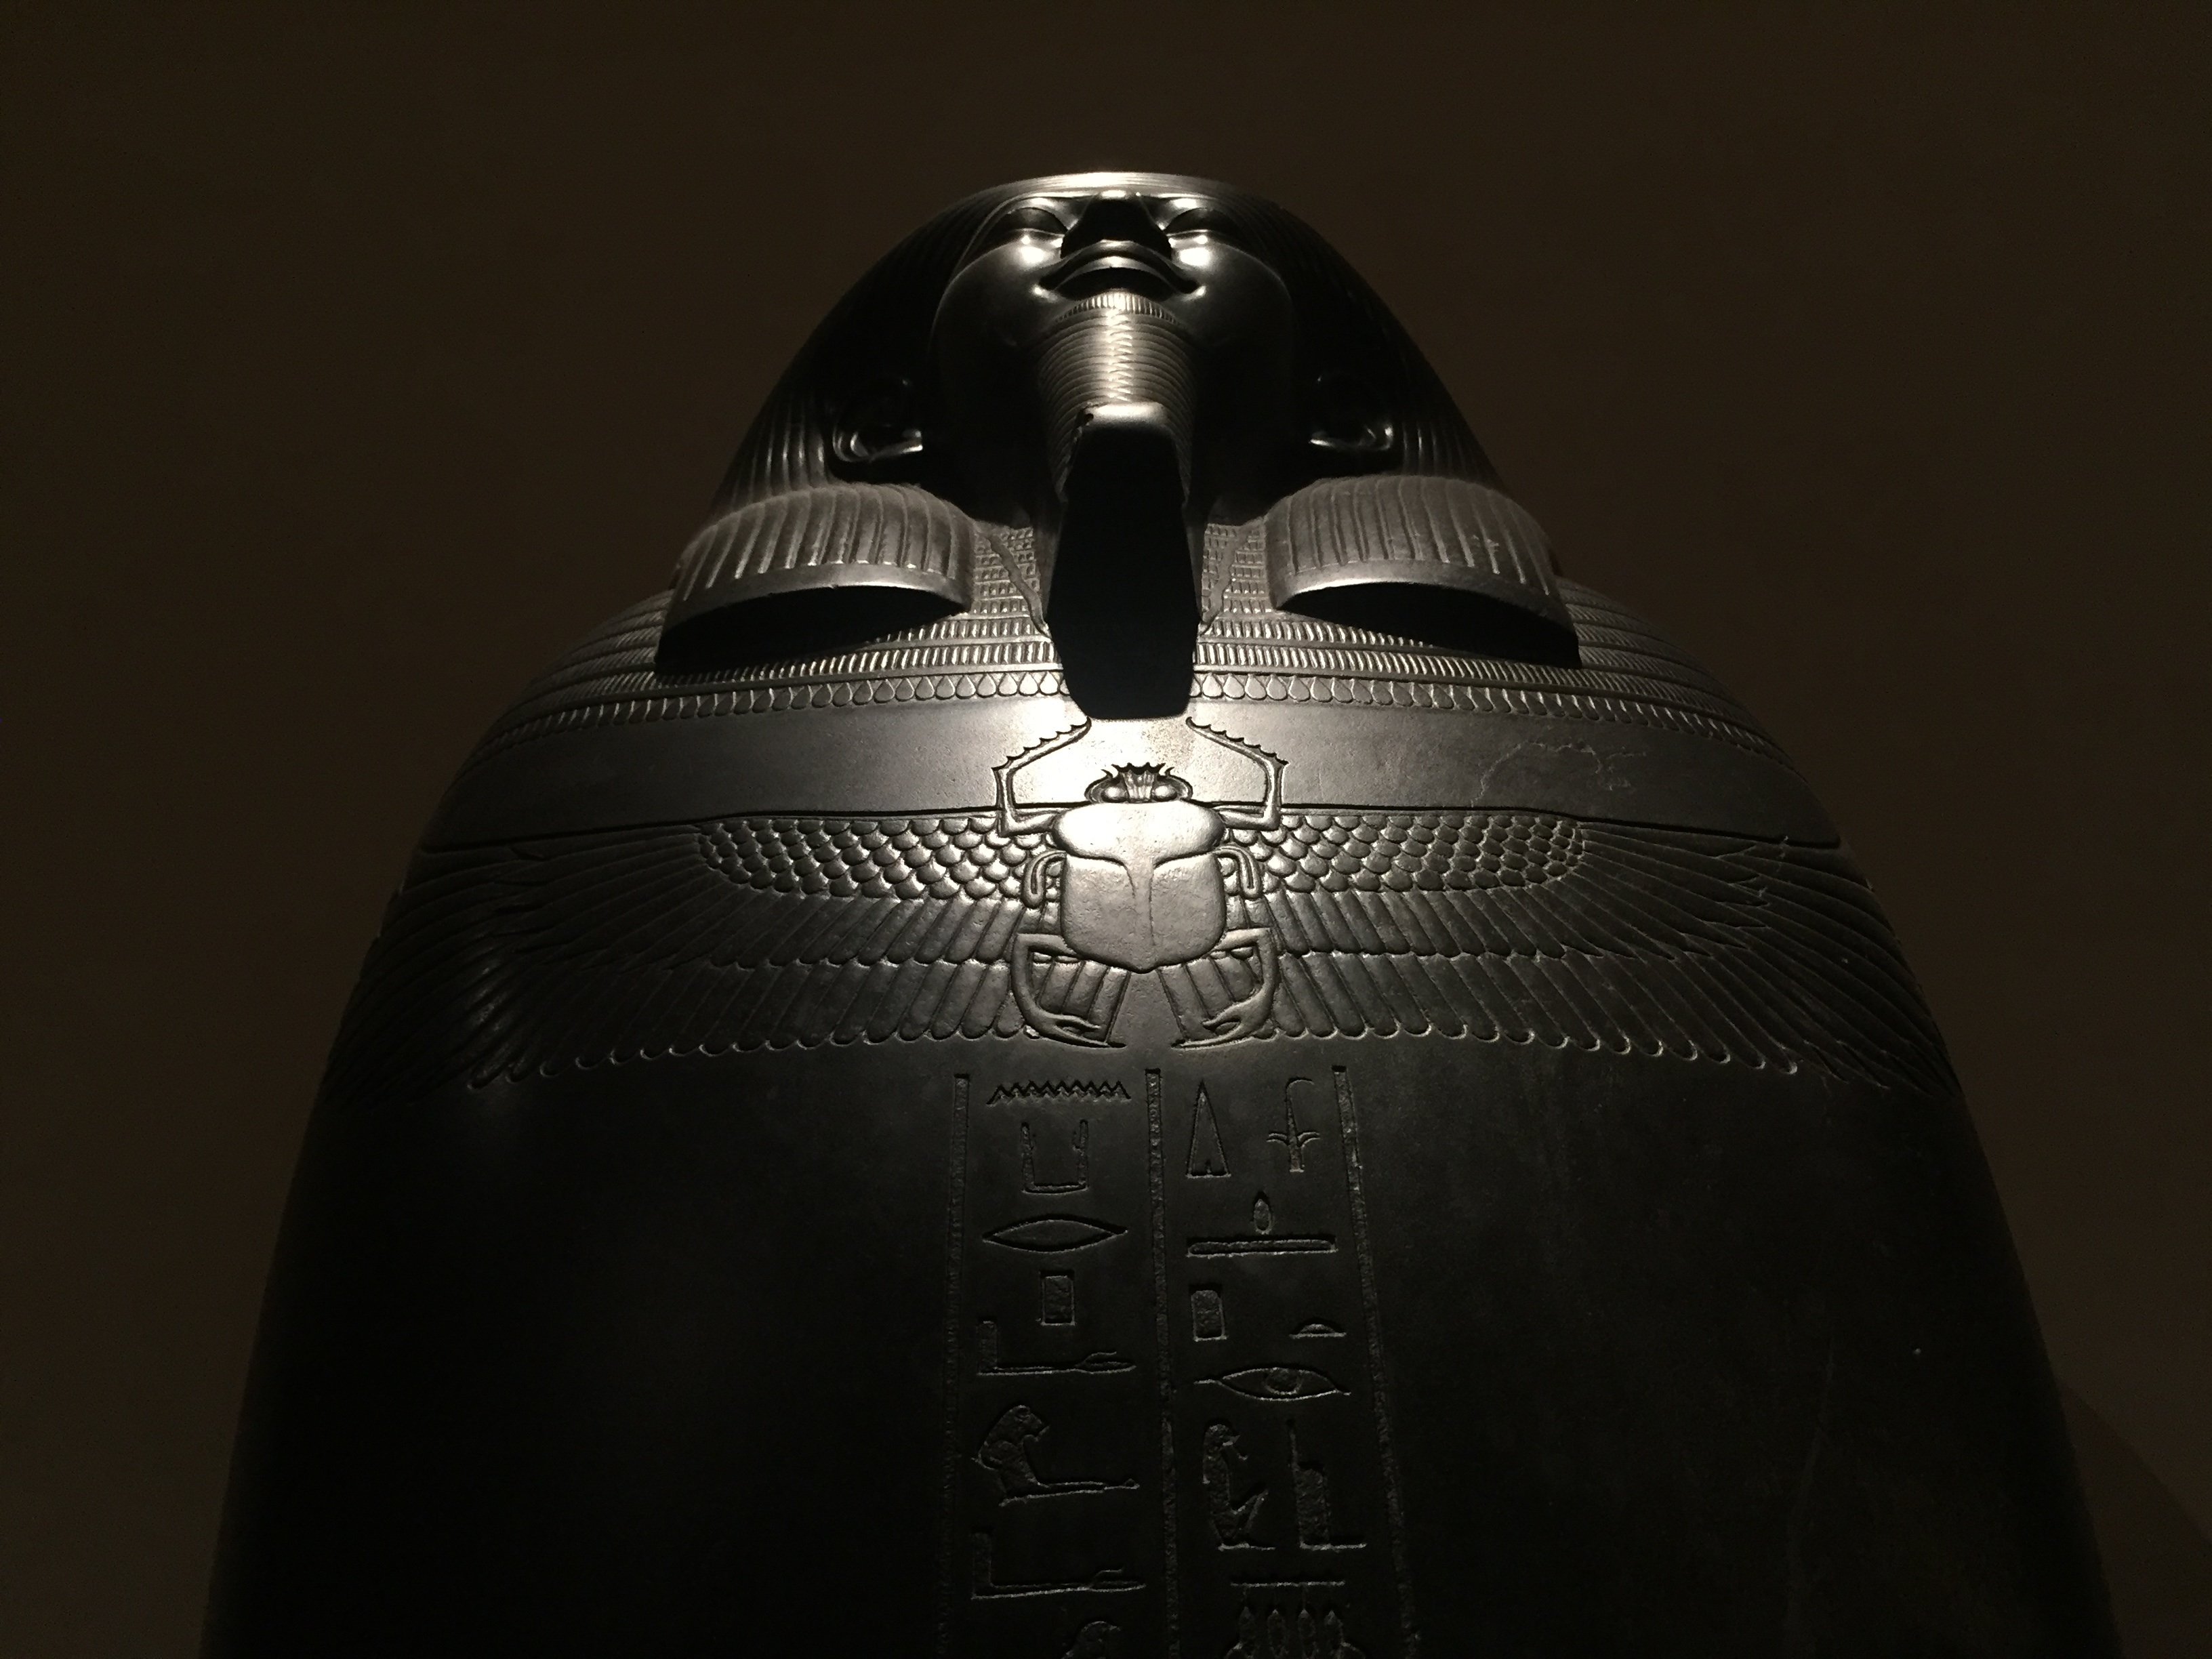
leather, darkness, clothing, black